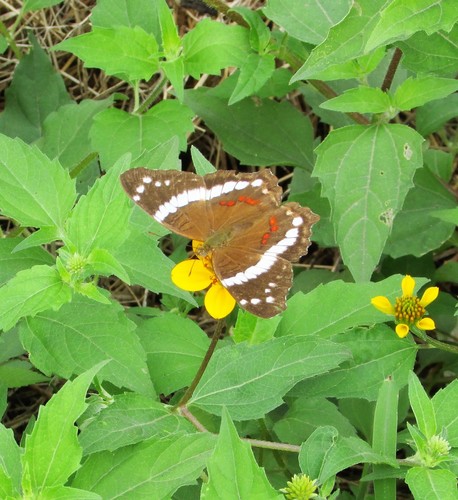
Scientific name: Anartia fatima
Common name: Banded peacock
Family: Nymphalidae
Order: Lepidoptera
Pollinator type: Primary pollinator
Habitat: Open areas and gardens
Geographic range: South America
Conservation status: Least Concern